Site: brandenburg
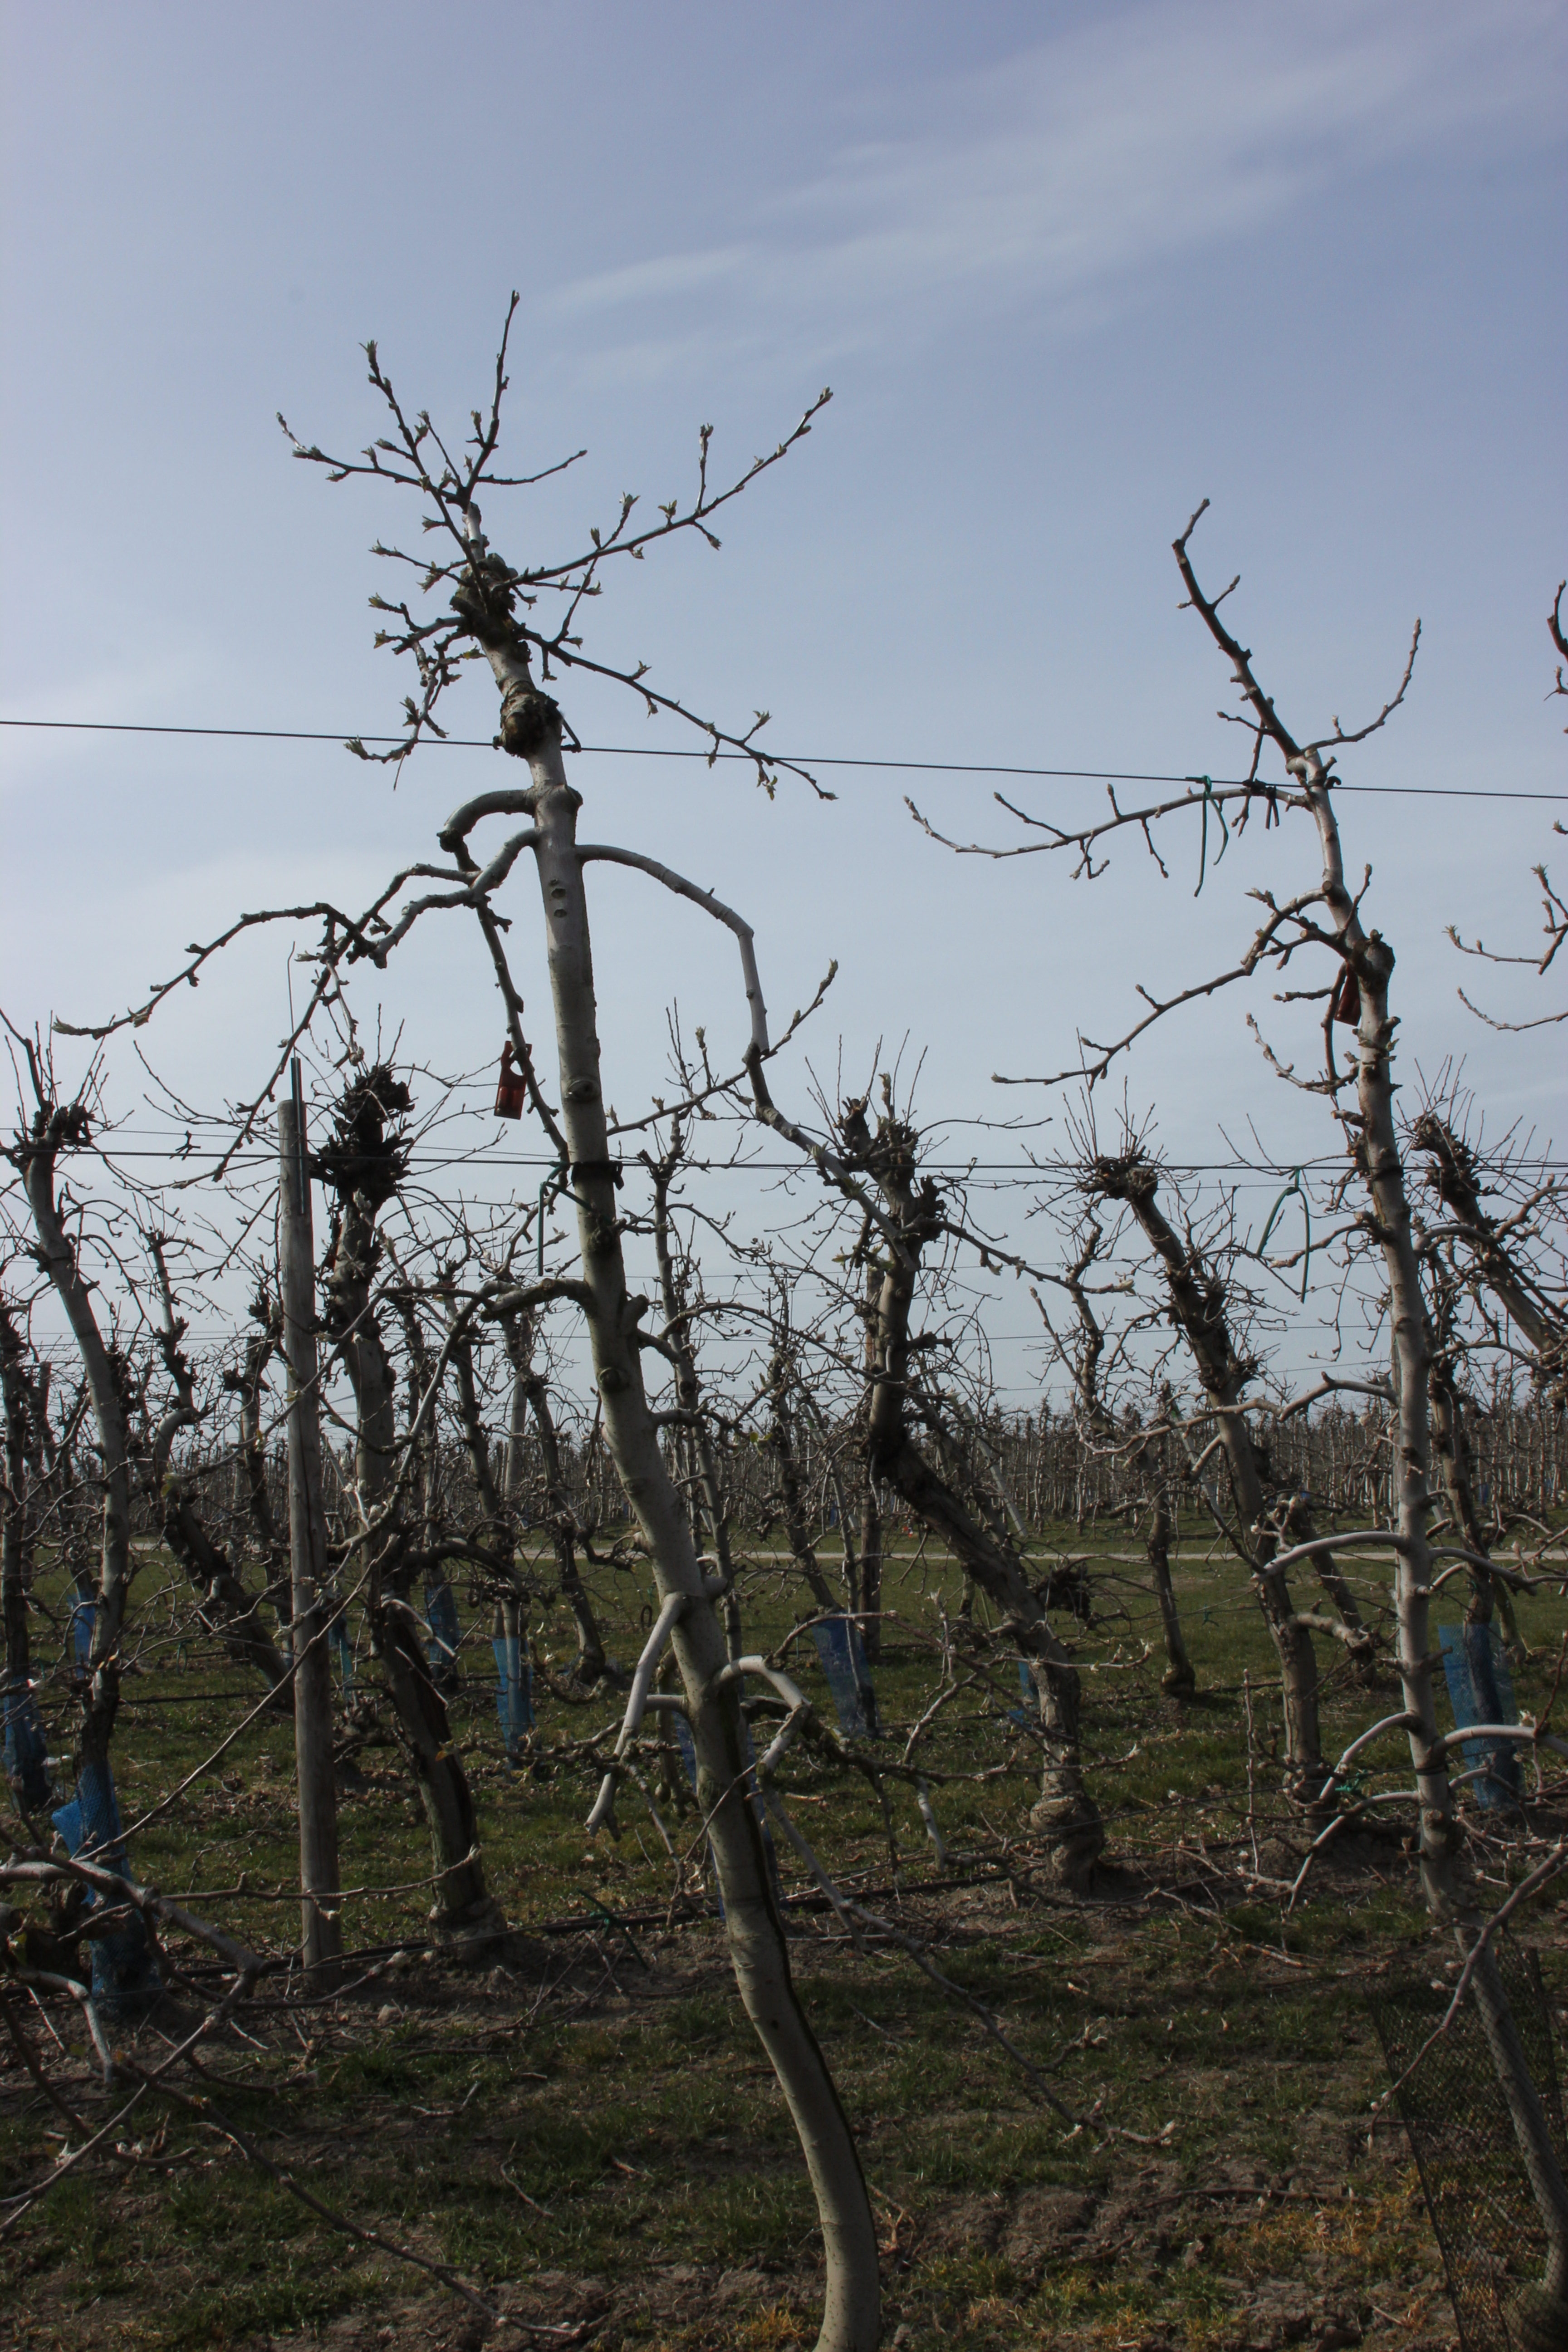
Growth stage (BBCH 54): Inflorescence emergence